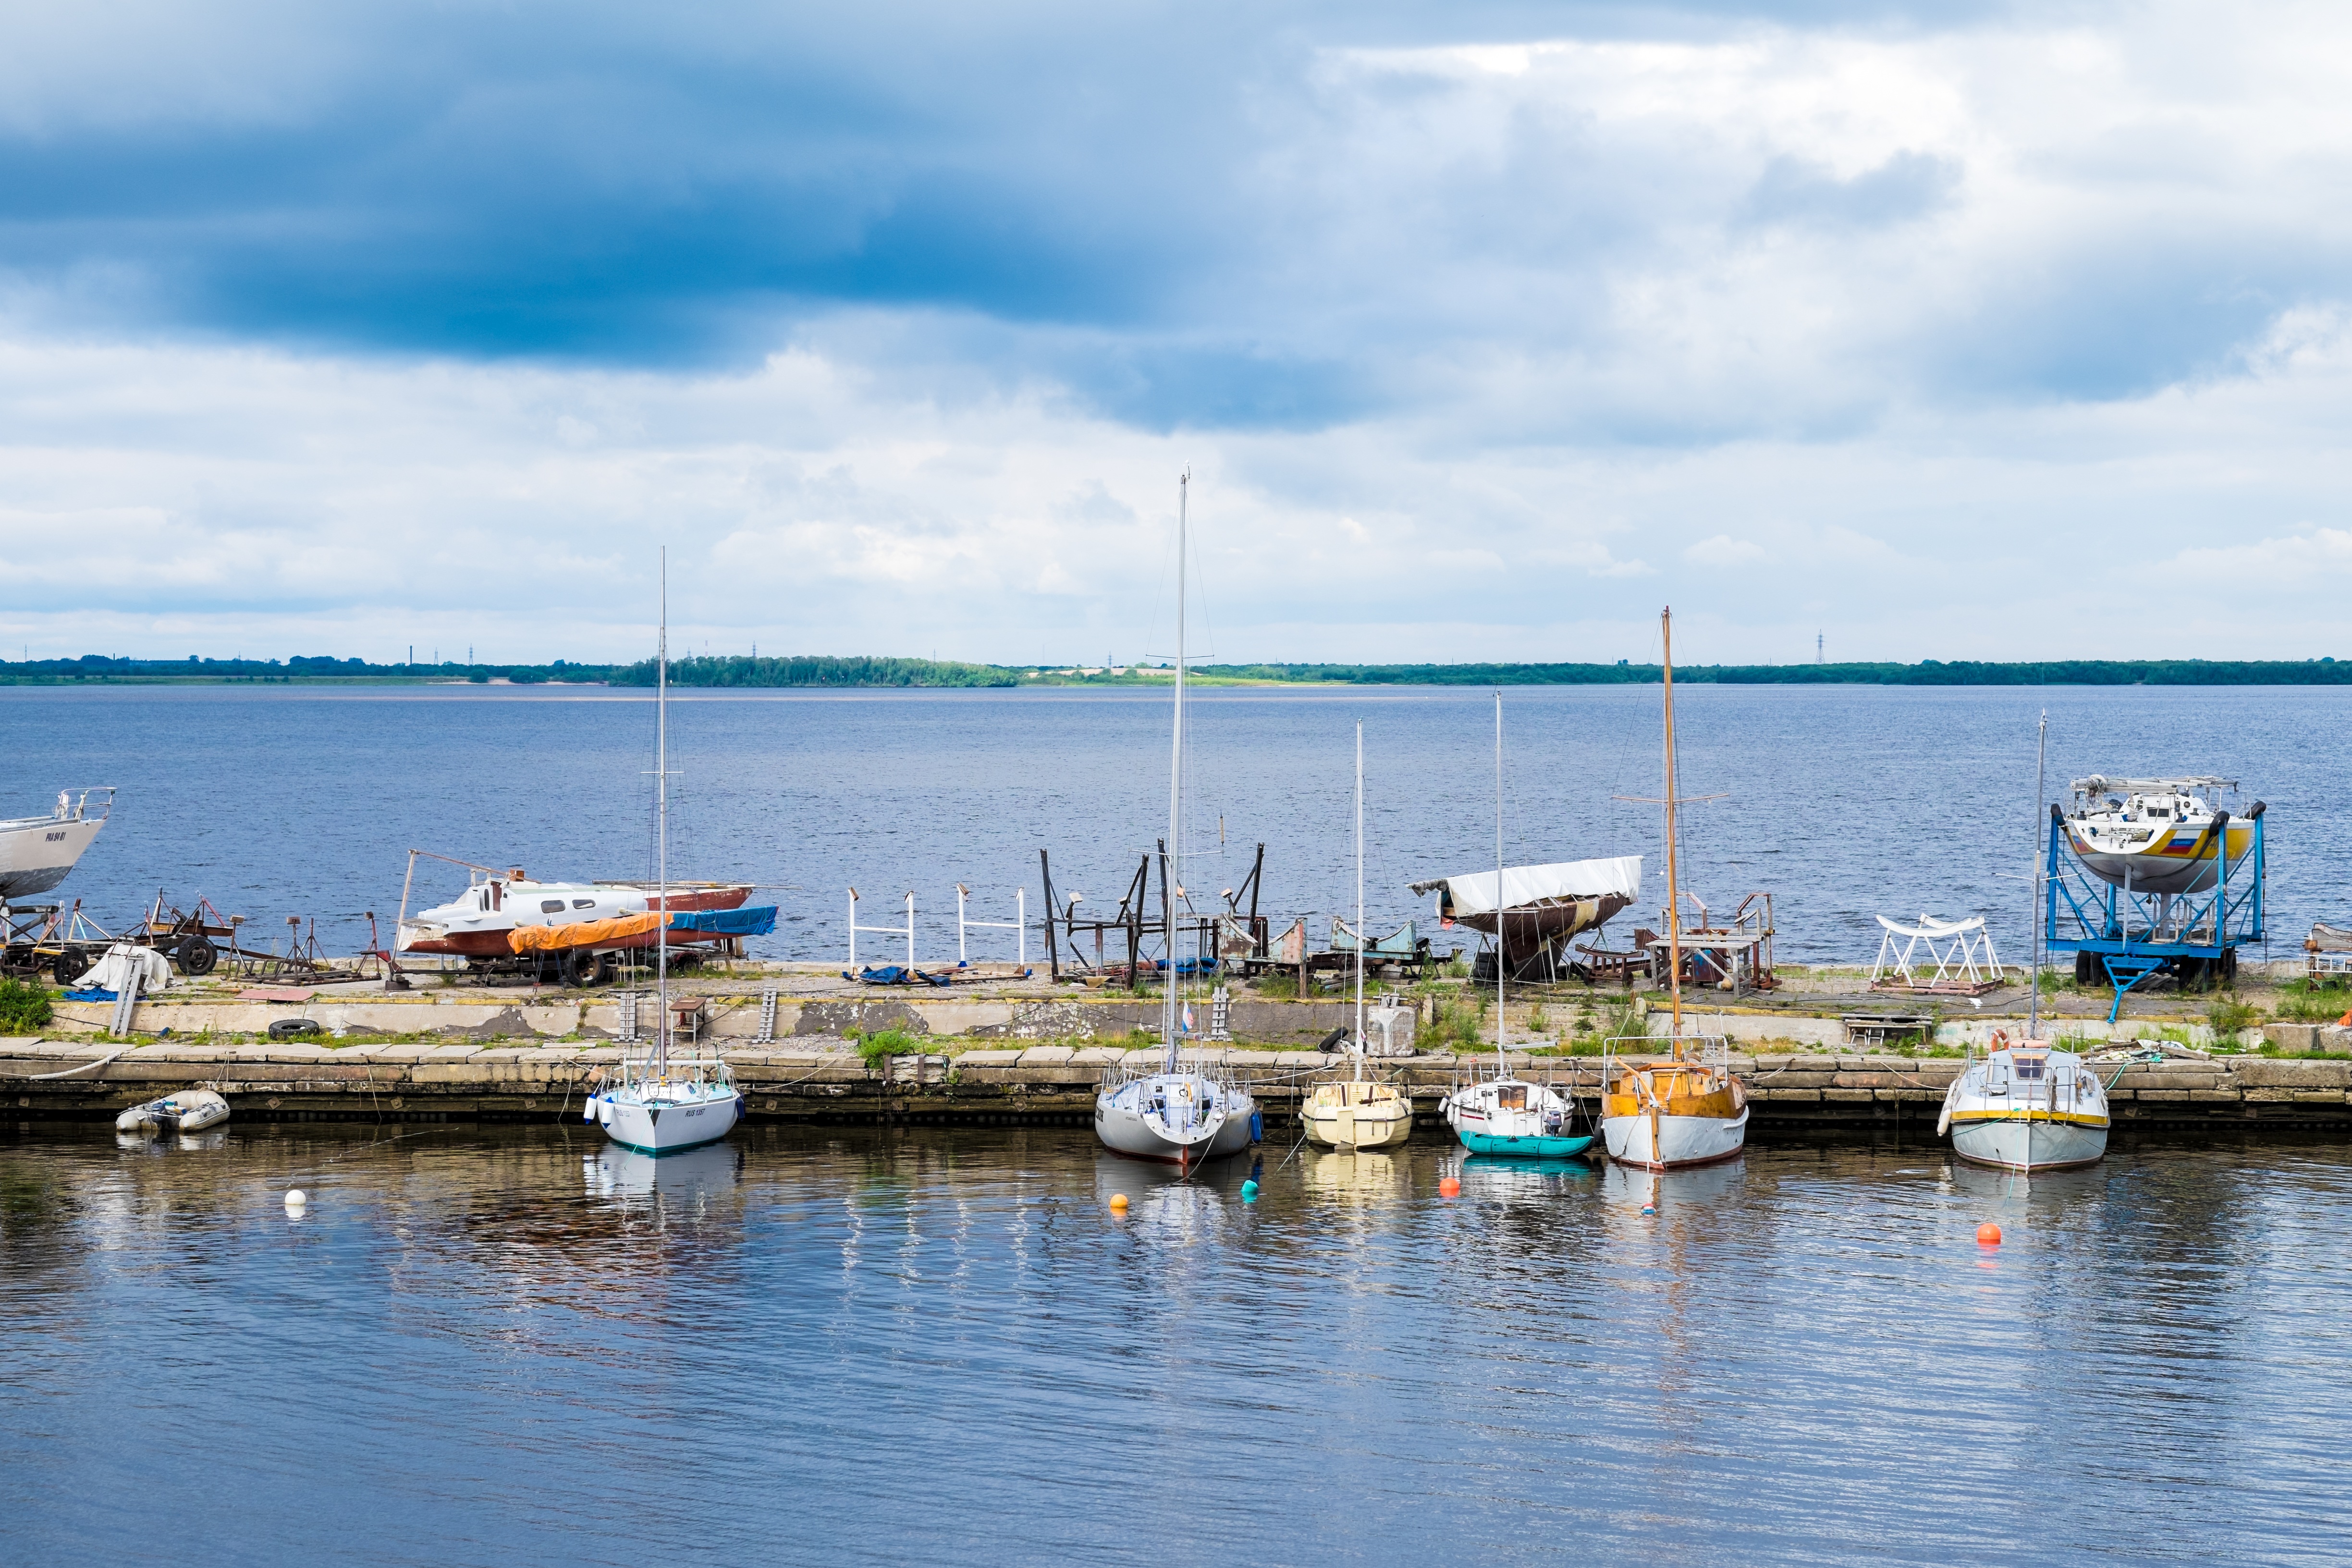
sea, coast, water, ocean, dock, sky, boat, shore, lake, pier, river, vacation, reflection, vehicle, yacht, bay, harbor, marina, port, boating, yachts